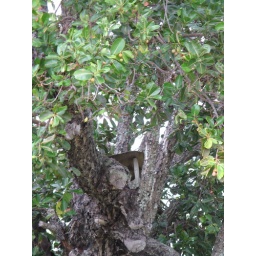
The plank my father put up in the tree in the yard where our house used to be.